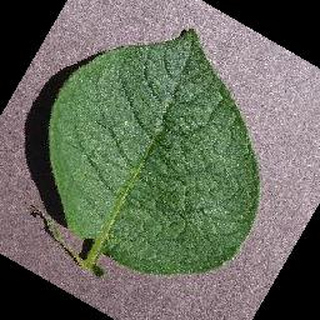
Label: healthy_potato